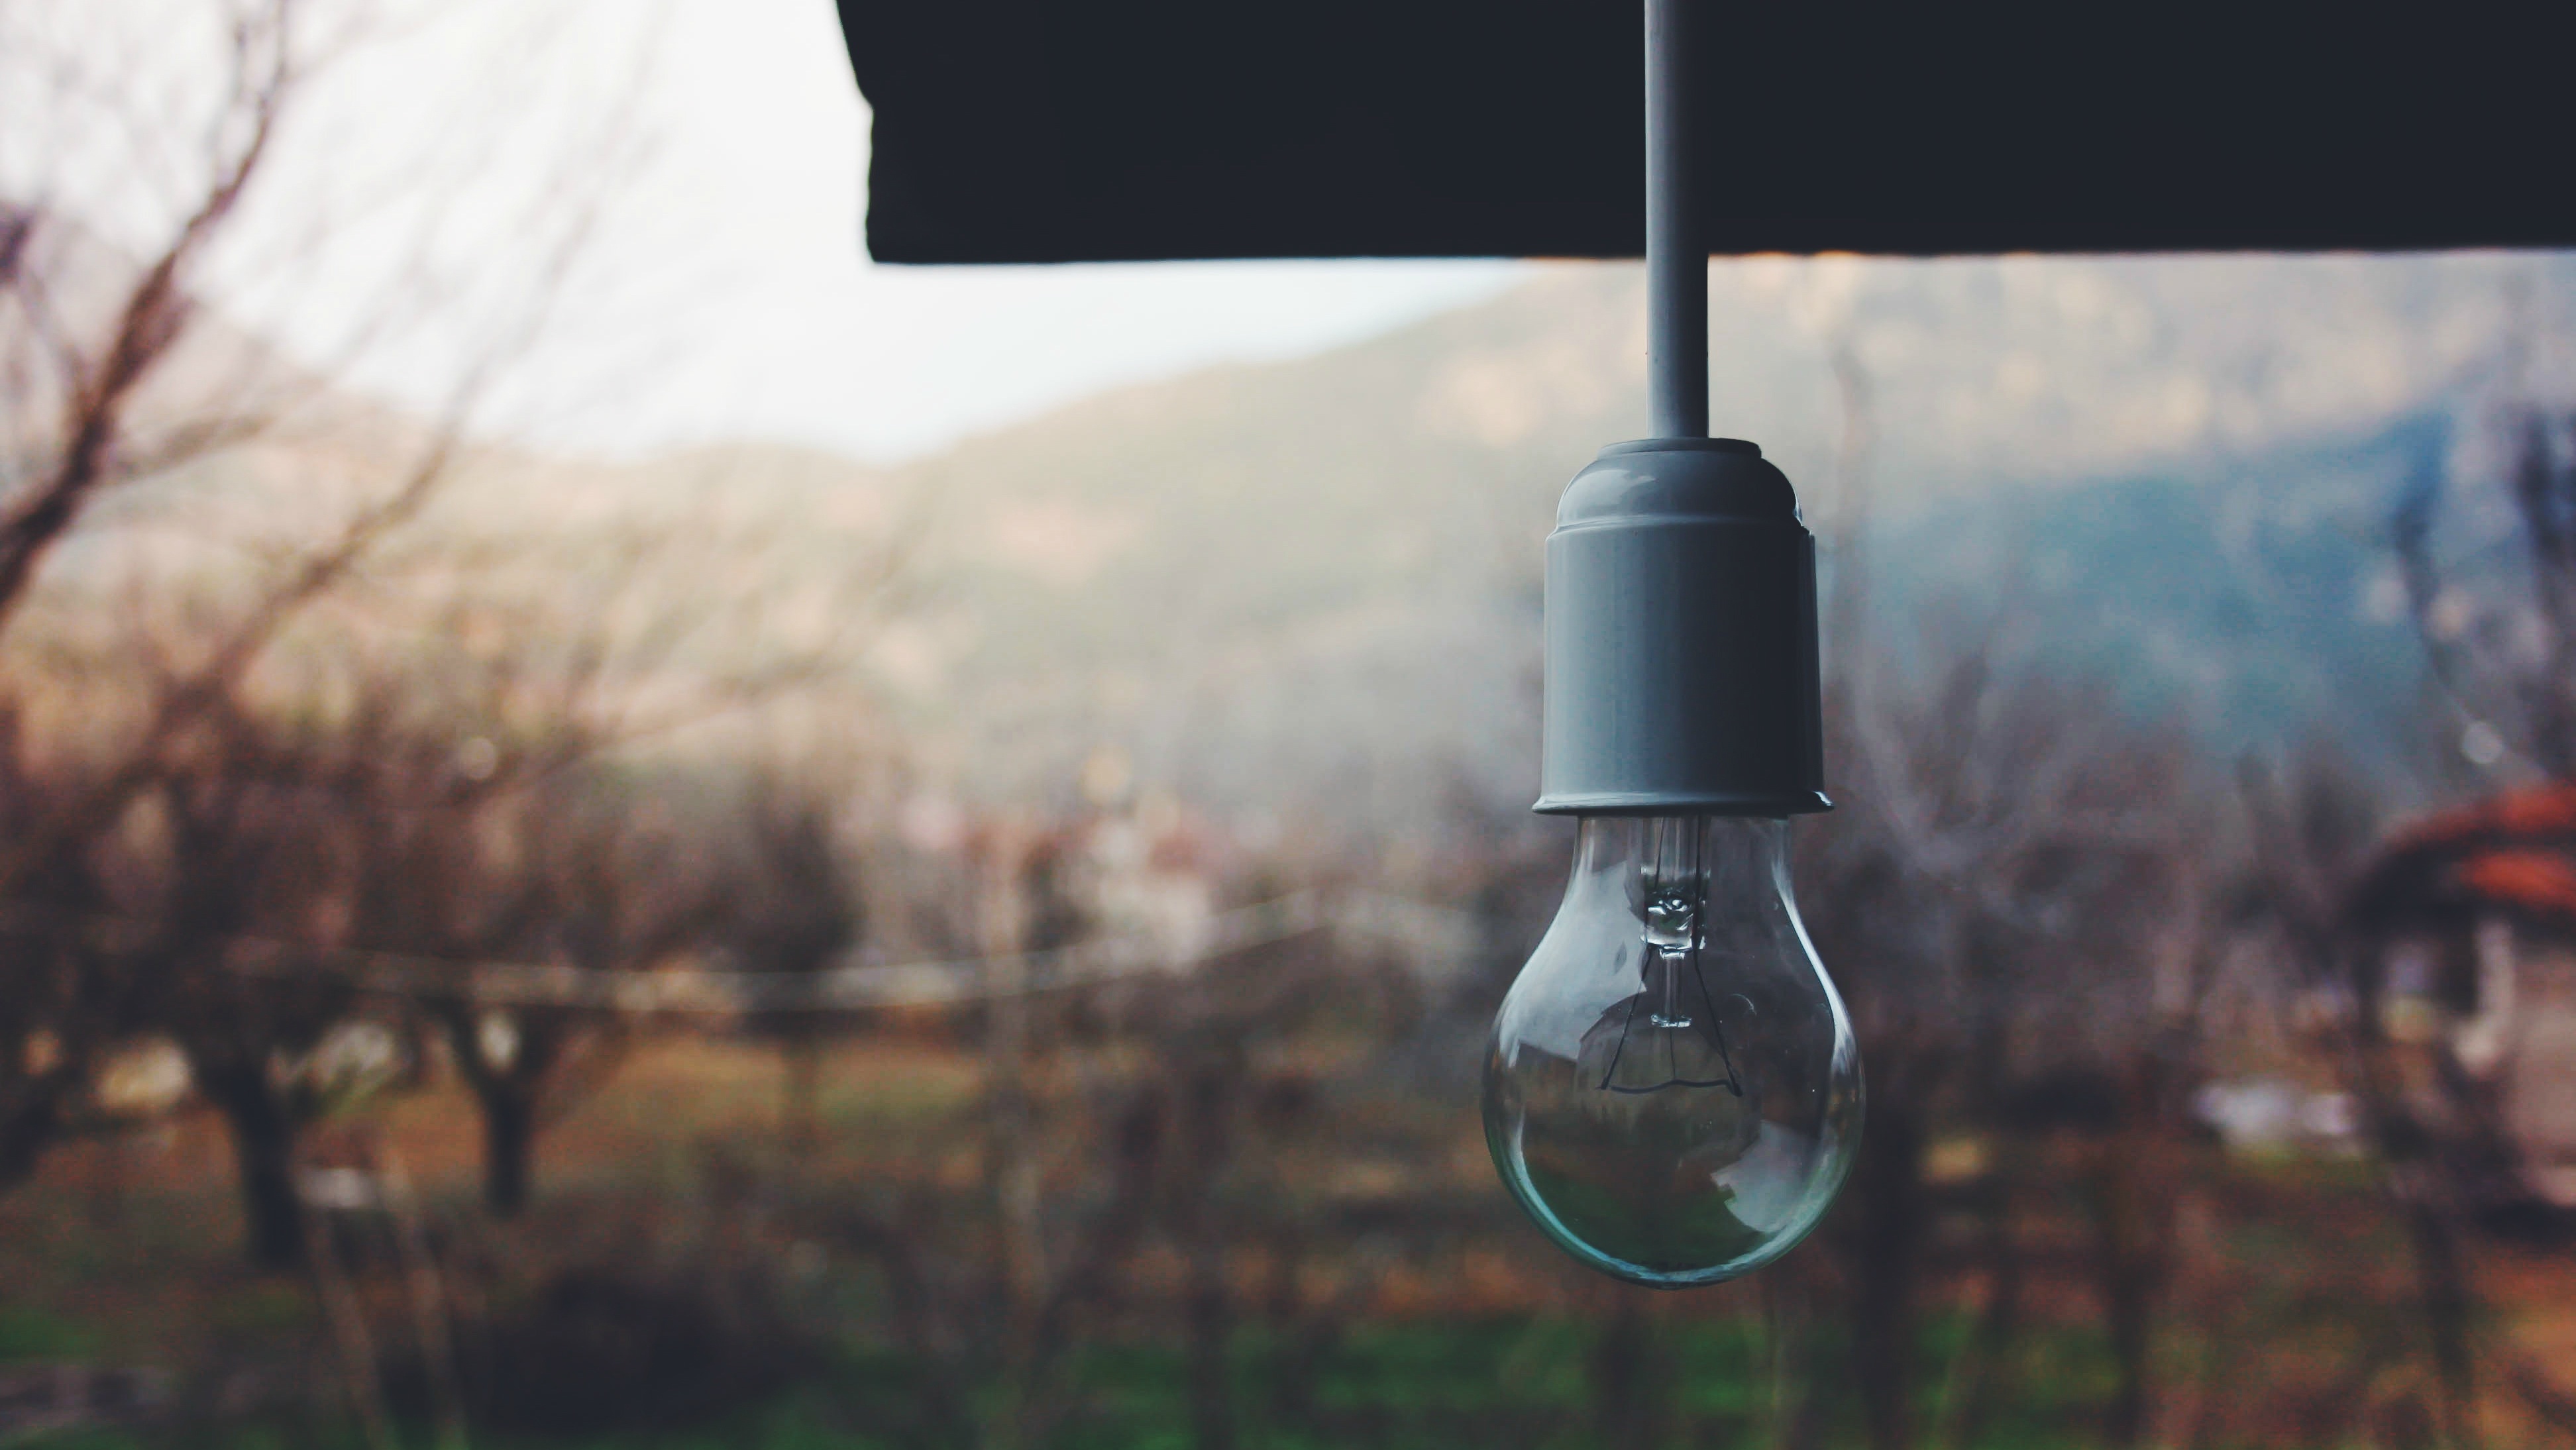
water, light, reflection, street light, lighting, photograph, light fixture